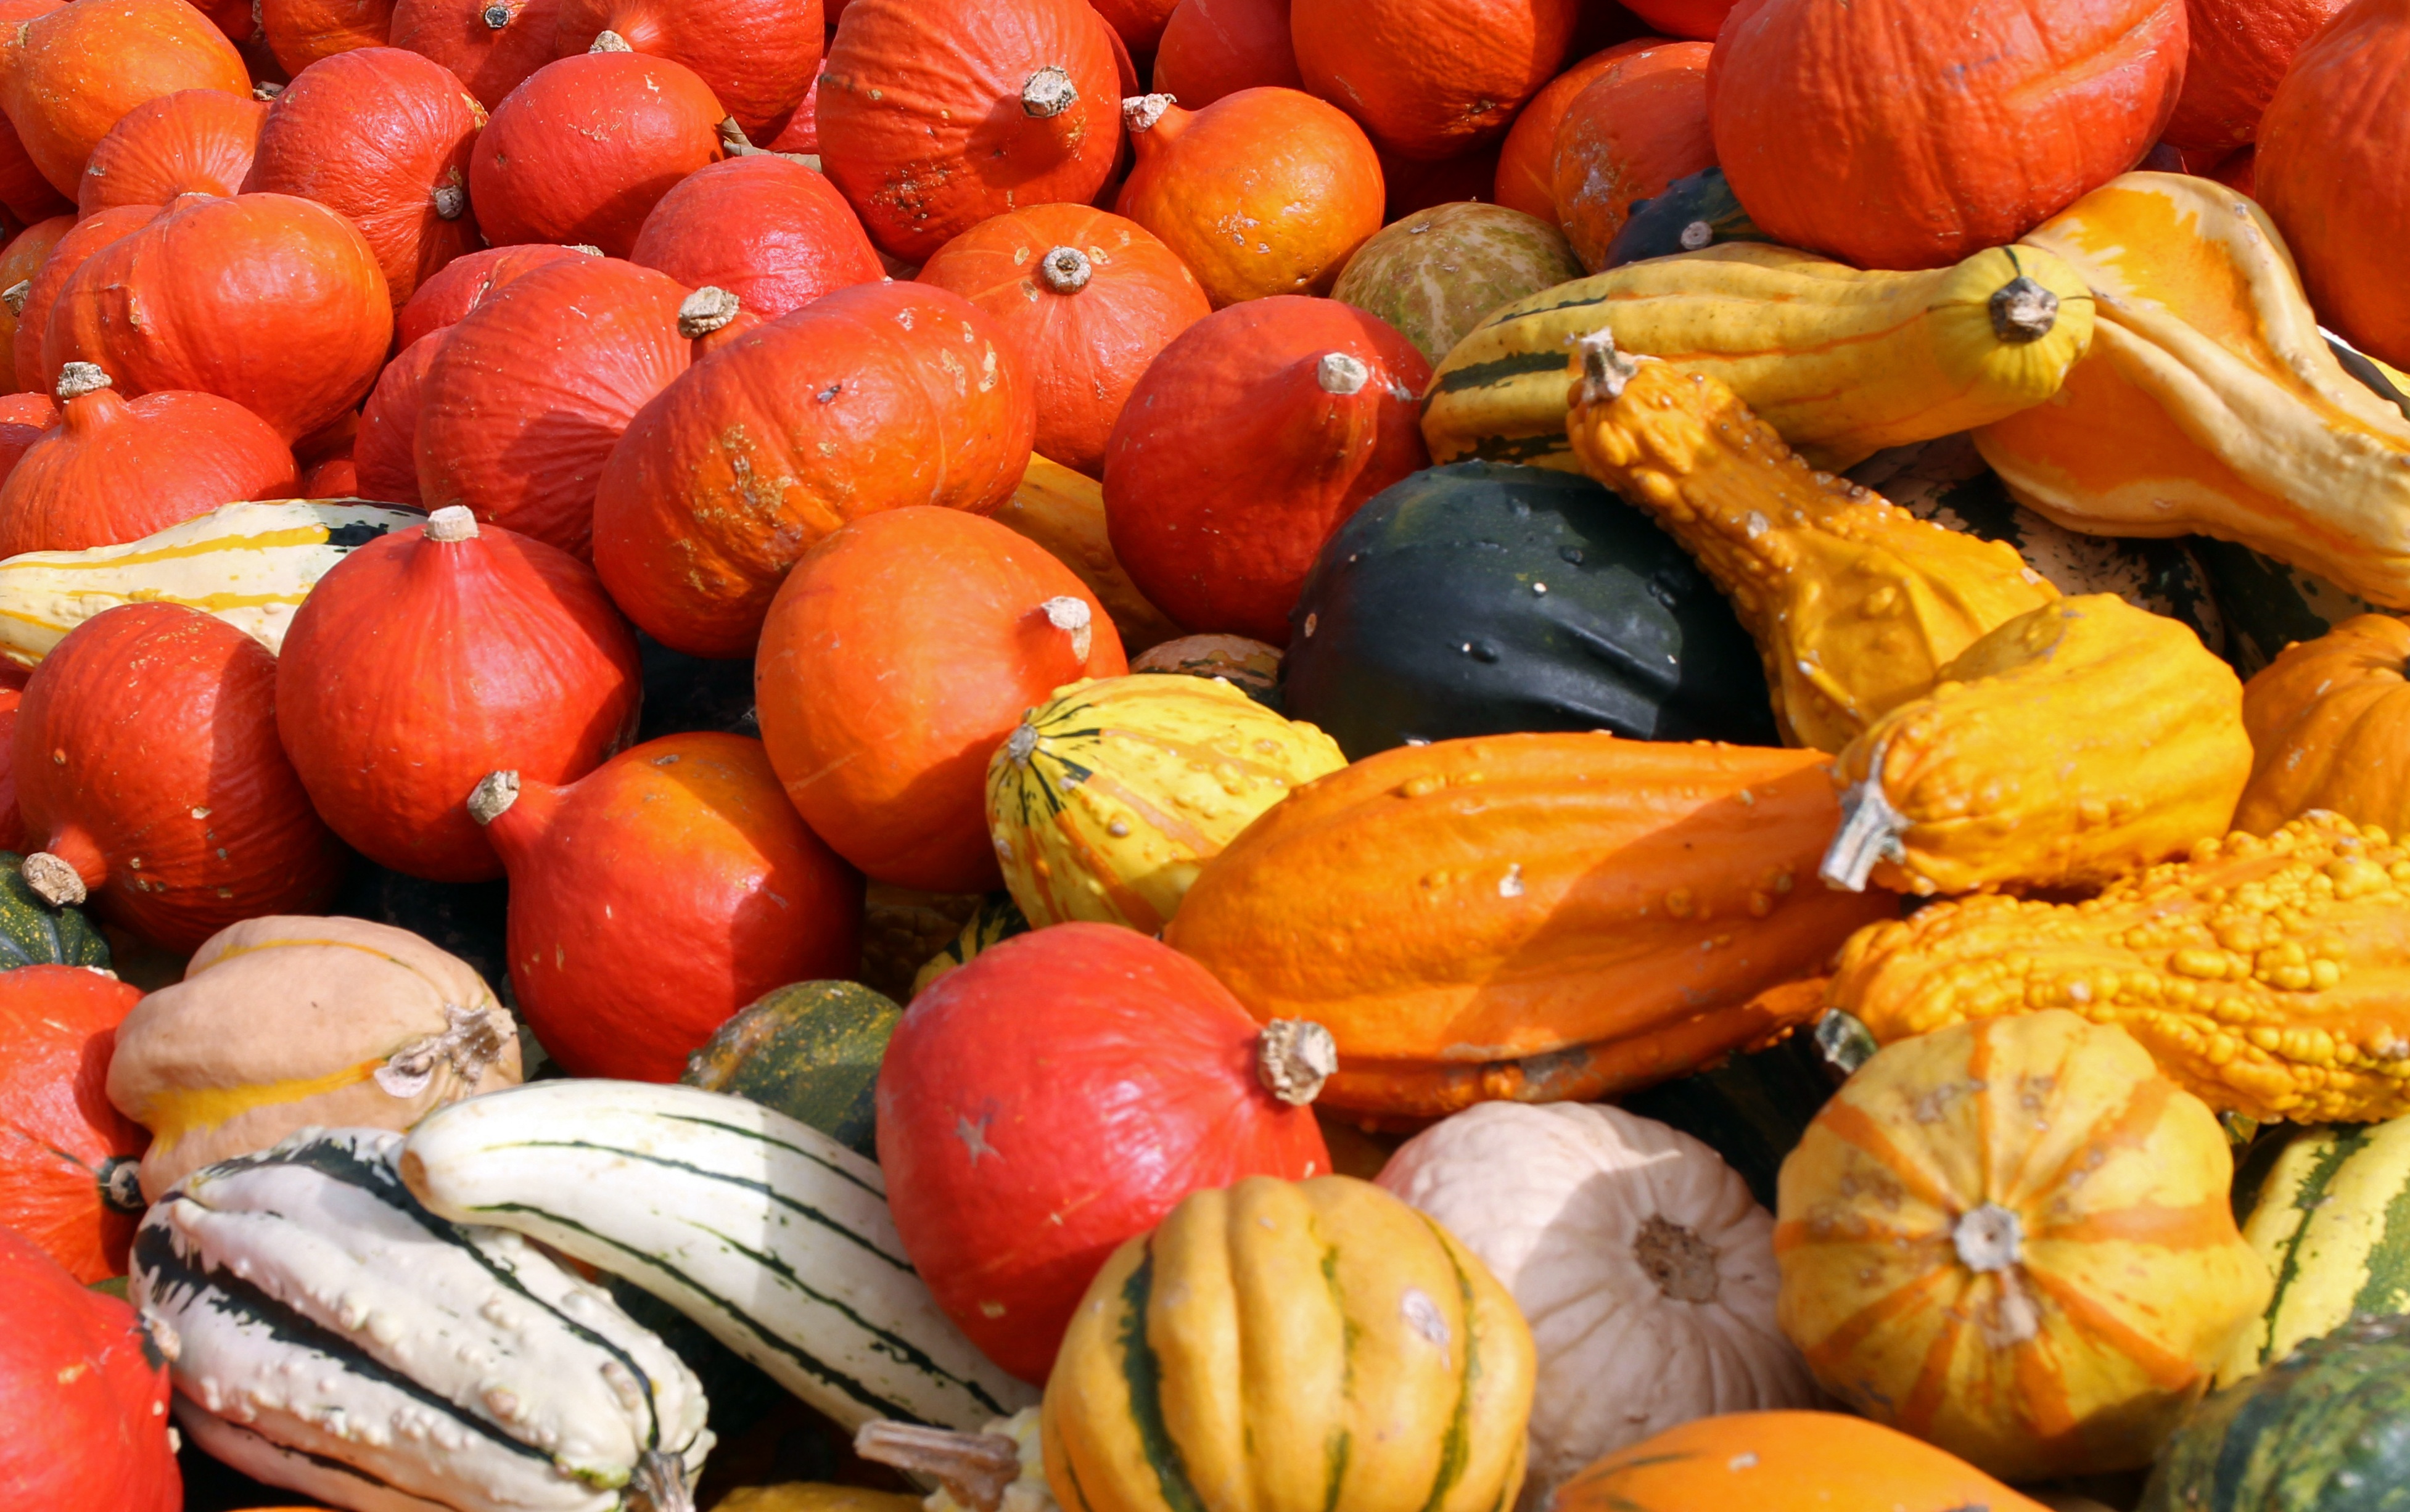
plant, farm, fruit, decoration, orange, food, harvest, produce, vegetable, autumn, halloween, colorful, gourd, deco, vegetables, calabaza, october, pumpkins, cucurbita, flowering plant, winter squash, land plant